Politics of Cuba

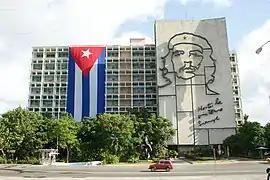
Ministry of the Interior building on the Plaza de la Revolución, Havana

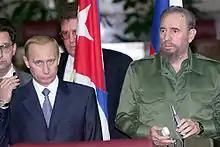
Vladimir Putin and Fidel Castro in 2000.

Cuba's foreign policy has been scaled back and redirected as a result of economic hardship after the collapse of the Soviet bloc. Without massive Soviet subsidies and its primary trading partner Cuba was comparatively isolated in the 1990s, but has since entered bilateral co-operation with several South American countries, most notably Venezuela and Bolivia. Cuba has normal diplomatic and economic relations with every country in the Western hemisphere except the United States.